National Central Library (Florence)

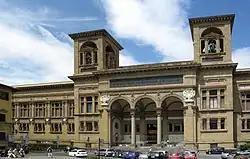
View of the Library from Piazza dei Cavalleggeri

The National Central Library of Florence (BNCF) is a public national library in Florence, the largest in Italy and one of the most important in Europe. It is one of the two central libraries of Italy, along with the .